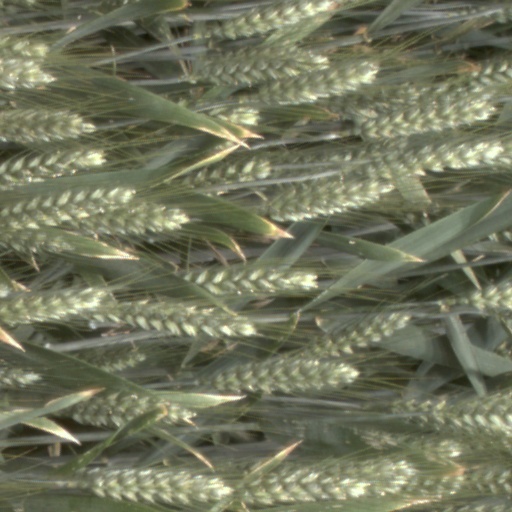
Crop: wheat